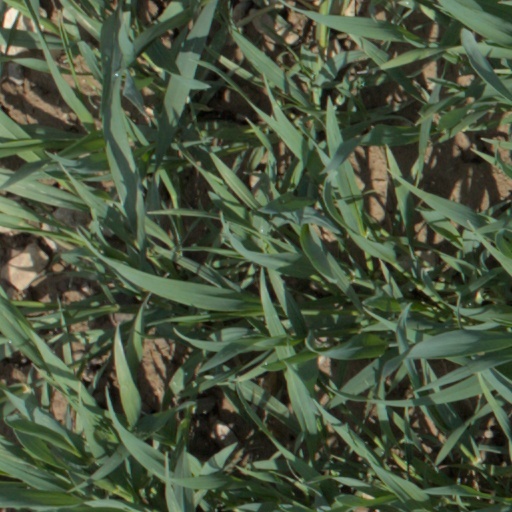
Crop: wheat